Tide Pods

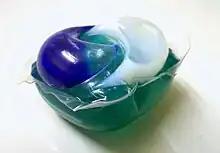
An individual Tide Pod

Tide Pods (stylized Tide PODS) are a line of laundry detergent pods from Procter & Gamble under the Tide brand.